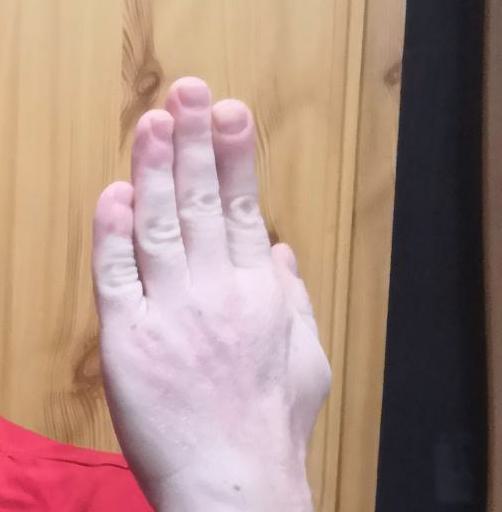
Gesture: stop_inverted